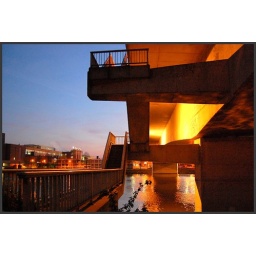
Footbridge from the riverbank path up to a road bridge over the river Maas.